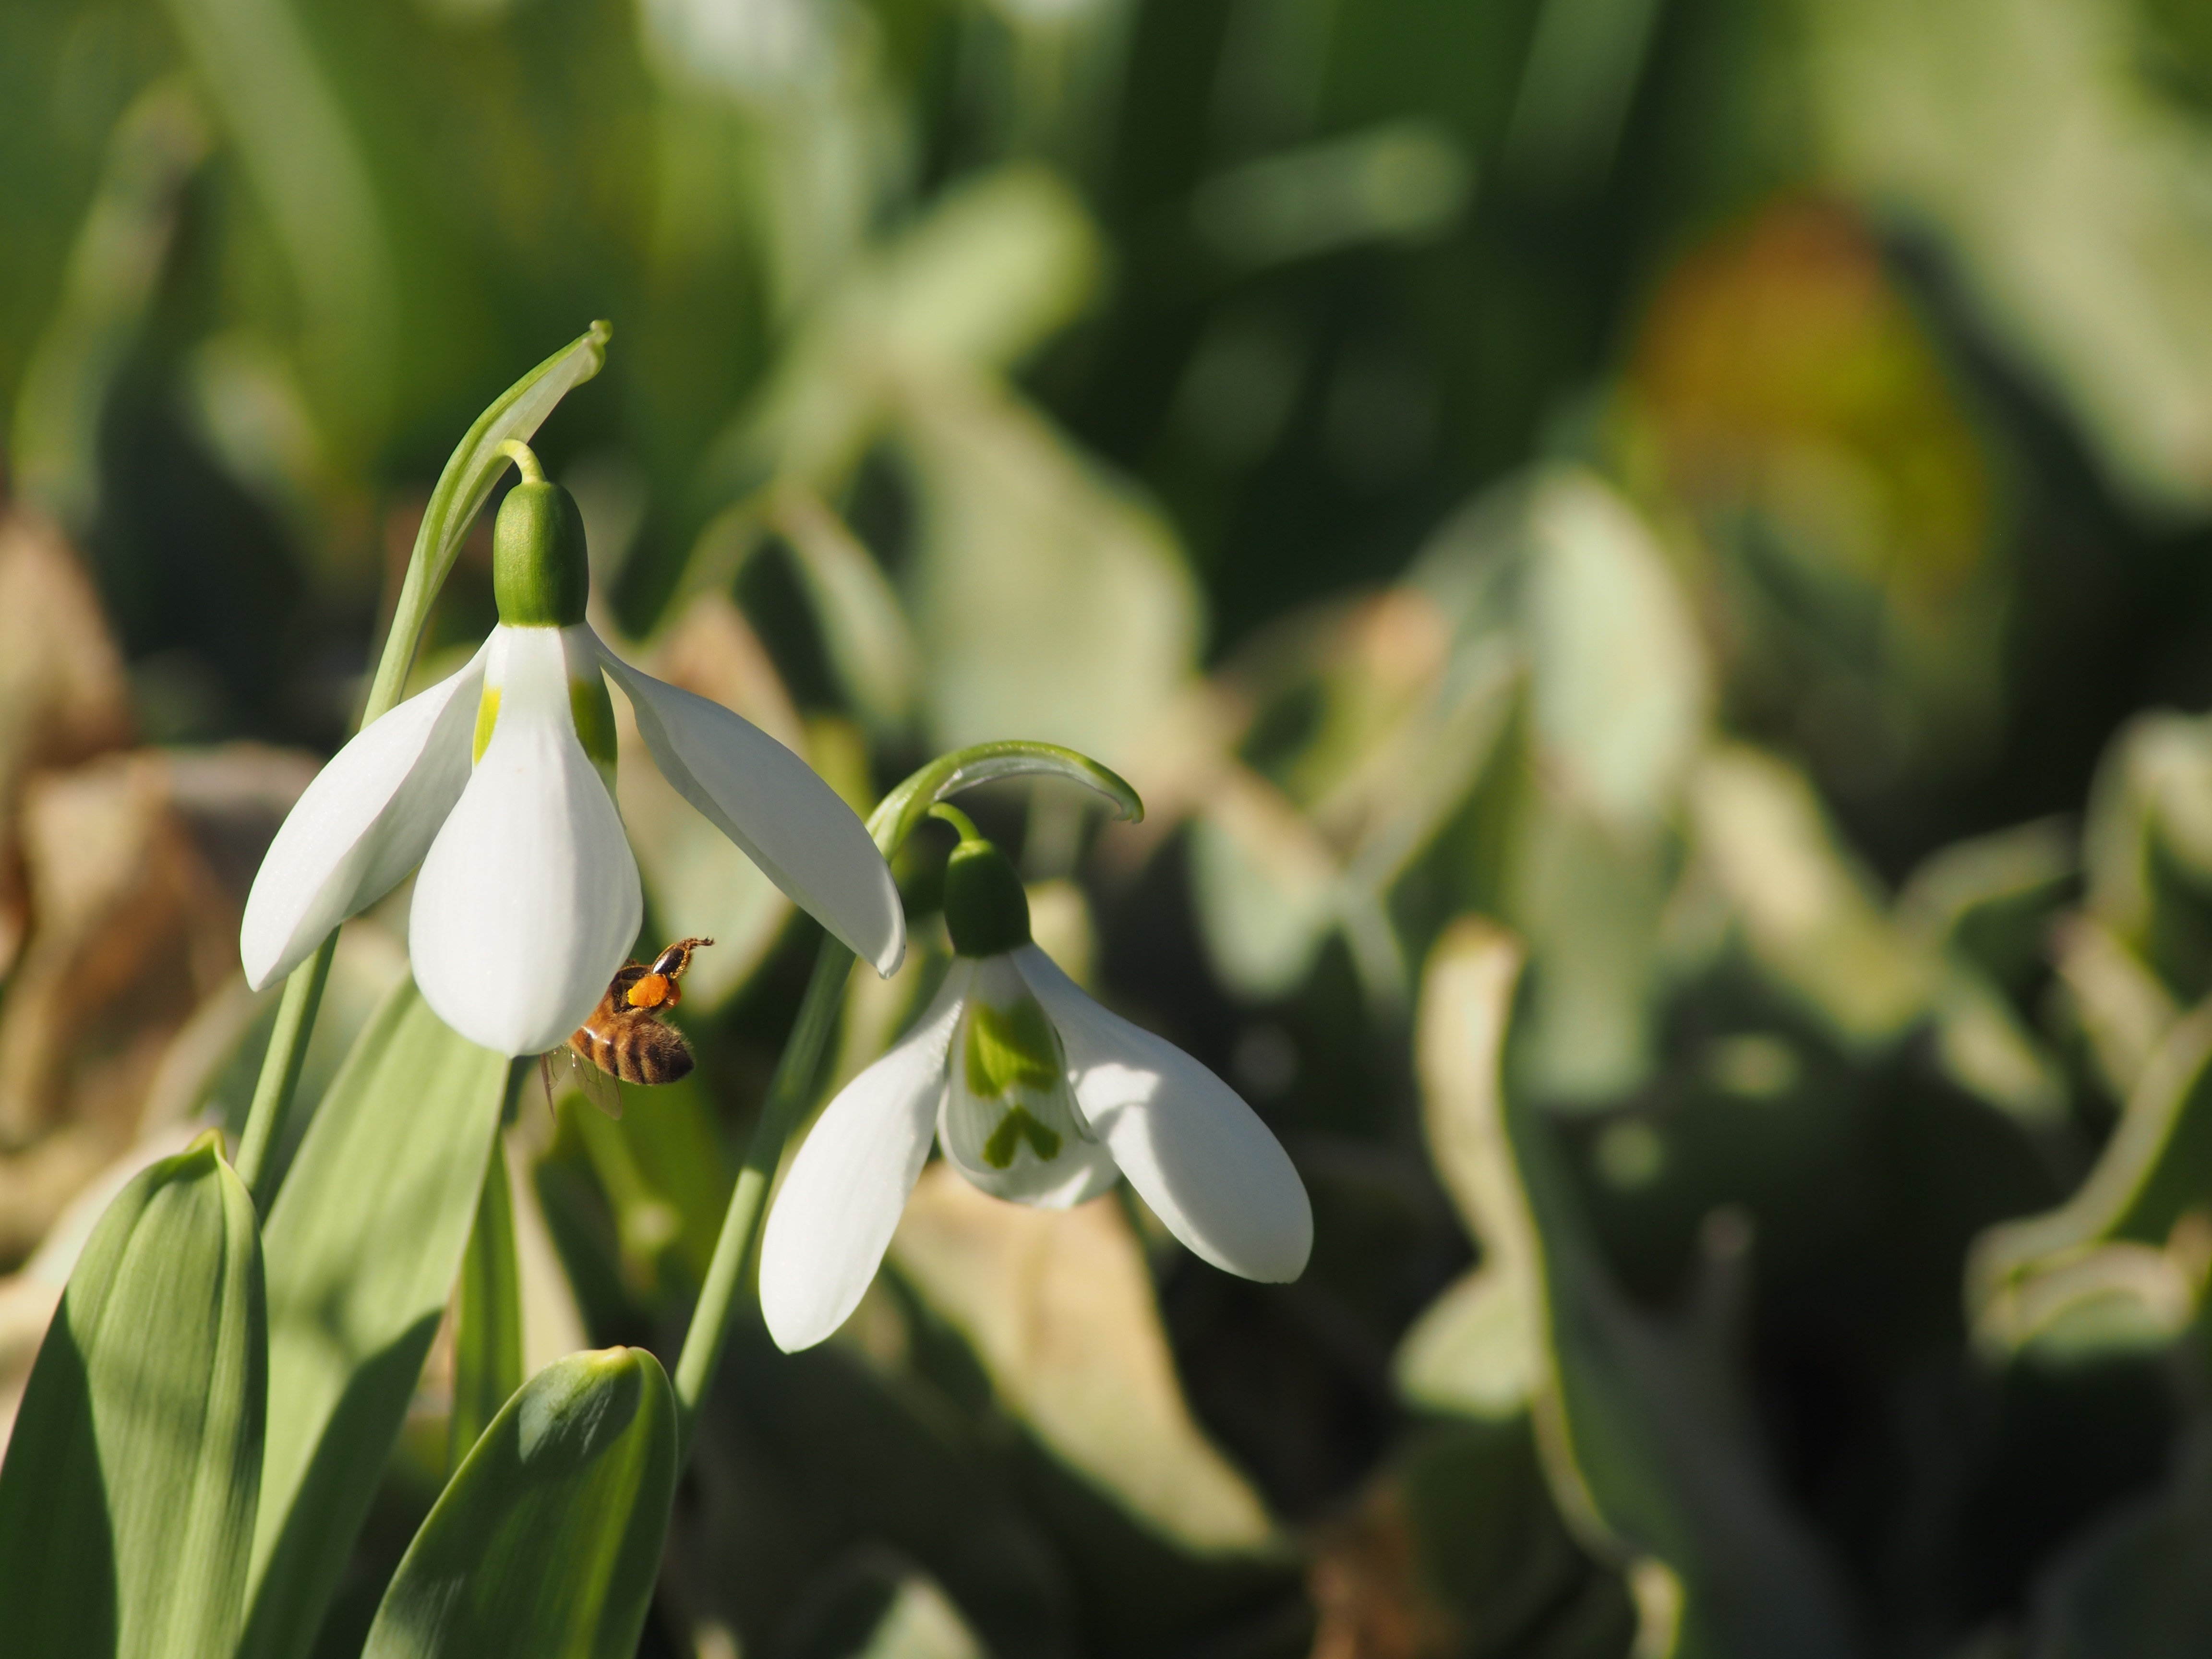
winter, bokeh, plant, flower, pollen, spring, green, macro, botany, blooming, flora, perennial, bee, snowdrop, snowdrops, galanthus, macro photography, flowering plant, tamron80210, land plant